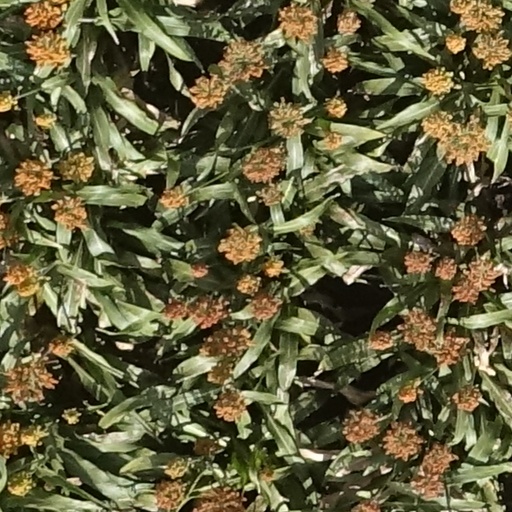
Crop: sorghum